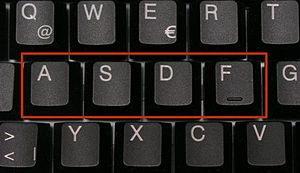
Asdf
ASDF-tasterne på et tysk QWERTZ-tastatur
"""asdf"" er en række af bogstaver, som er de første fire taster på den midterste række taster på et almindeligt QWERTY tastatur. Bogstavsekvensen kan let skrives med venstre hånds fingre. De bruges ofte som en testindtastning eller som meningsløst nonsens.